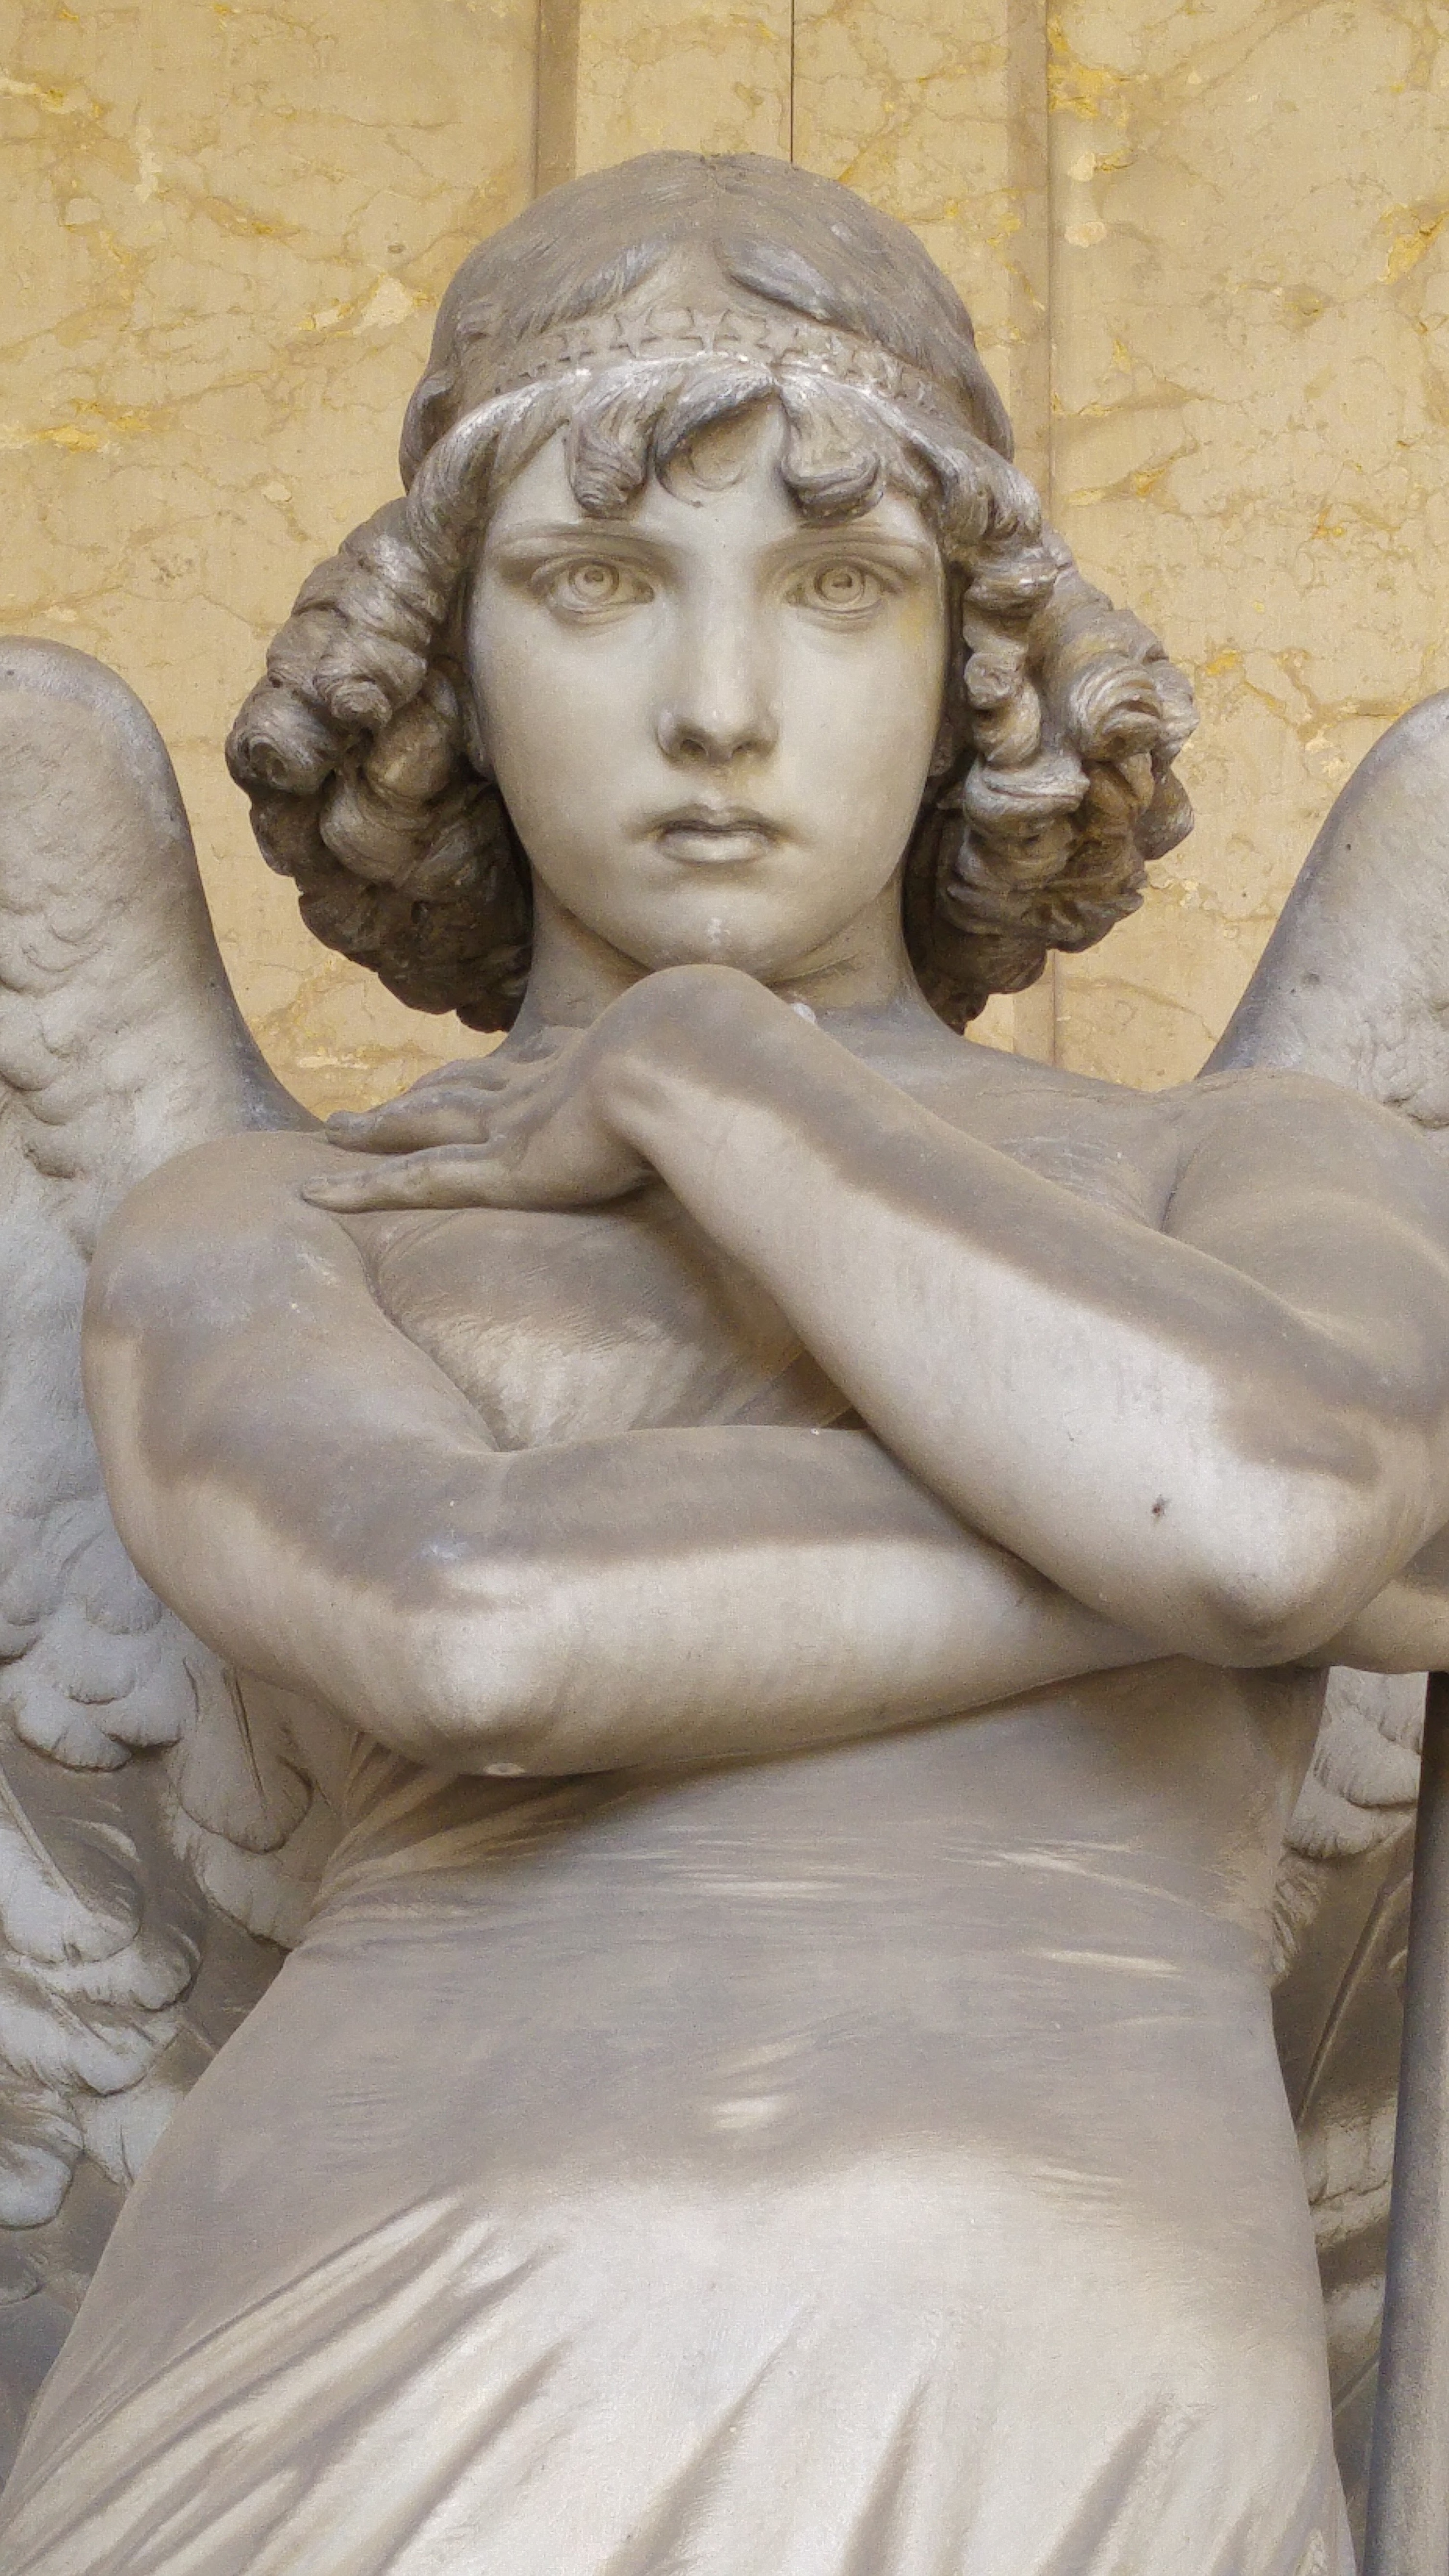
monument, statue, sculpture, art, temple, carving, relief, mythology, stone carving, genoa, ancient history, human positions, classical sculpture, monumental cemetery, stagliano